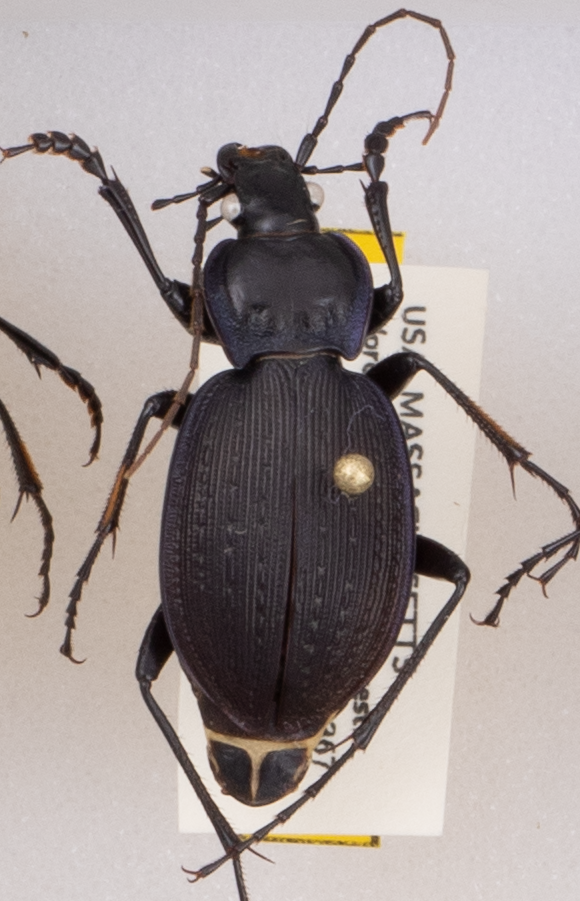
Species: Carabus goryi
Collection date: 2019-06-18
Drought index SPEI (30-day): -0.116
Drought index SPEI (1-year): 2.09
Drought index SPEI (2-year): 2.09